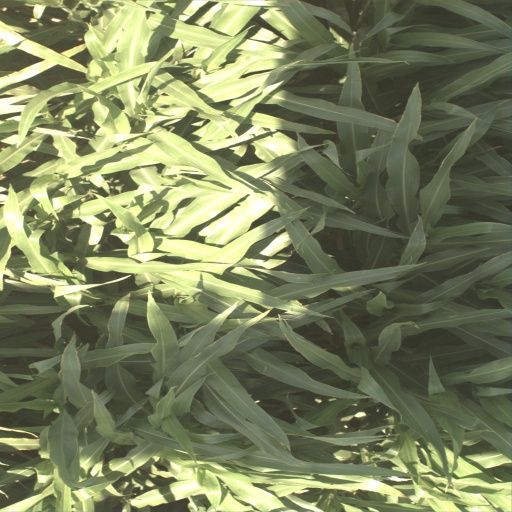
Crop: sorghum